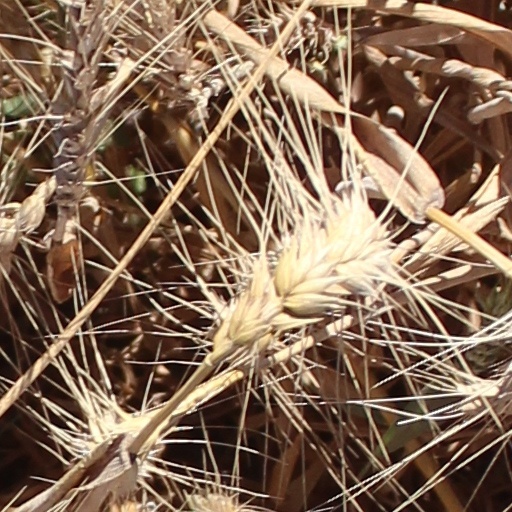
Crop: wheat